Pope Benedict XVI

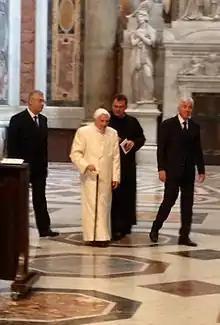
Benedict in 2014

Benedict re-introduced several papal garments which had fallen into disuse. He resumed the use of the traditional red papal shoes, which had been used since Roman times by popes but which had fallen into disuse during the pontificate of John PaulII. Contrary to the initial speculation of the press that the shoes had been made by the Italian fashion house Prada, the Vatican announced that the shoes were provided by the Pope's personal shoemaker.